Golden ratio

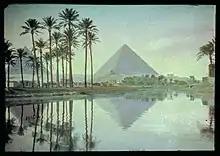
The Great Pyramid of Giza

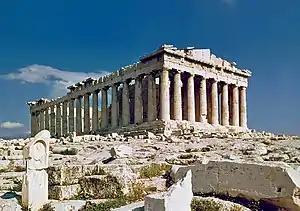
Many of the proportions of the Parthenon are alleged to exhibit the golden ratio, but this has largely been discredited.

The Great Pyramid of Giza (also known as the Pyramid of Cheops or Khufu) has been analyzed by pyramidologists as having a doubled Kepler triangle as its cross-section. If this theory were true, the golden ratio would describe the ratio of distances from the midpoint of one of the sides of the pyramid to its apex, and from the same midpoint to the center of the pyramid's base. However, imprecision in measurement caused in part by the removal of the outer surface of the pyramid makes it impossible to distinguish this theory from other numerical theories of the proportions of the pyramid, based on pi or on whole-number ratios. The consensus of modern scholars is that this pyramid's proportions are not based on the golden ratio, because such a basis would be inconsistent both with what is known about Egyptian mathematics from the time of construction of the pyramid, and with Egyptian theories of architecture and proportion used in their other works.